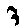
Label: 3